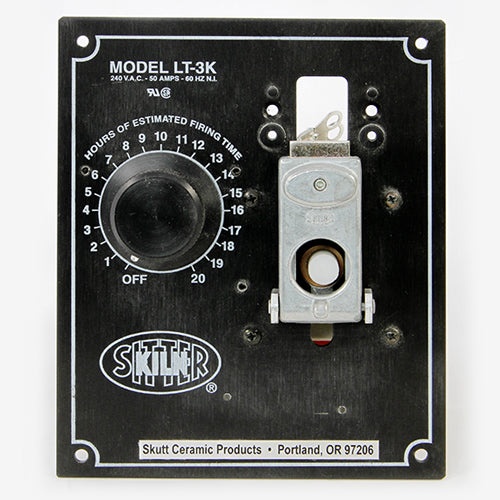
Skutt Face Plate with Timer – Model LT-3K 120V
Brand: Skutt
Skutt Part Number / KilnParts.com Part Number 1038D02641 / 1000172
Category: Home & Garden > Kitchen & Dining > Kitchen Appliance Accessories > Electric Kettle Accessories > Electric Kettle Lime Catchers